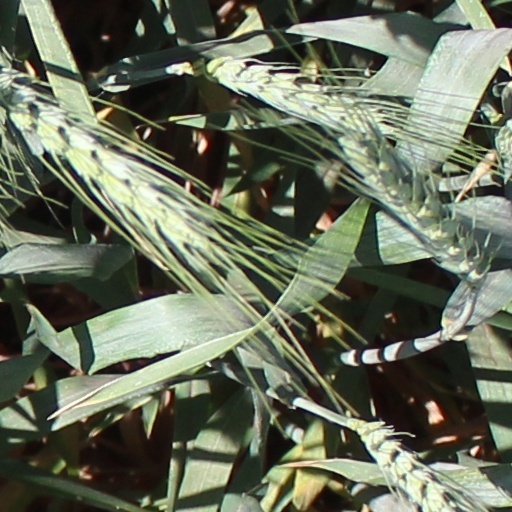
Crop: wheat